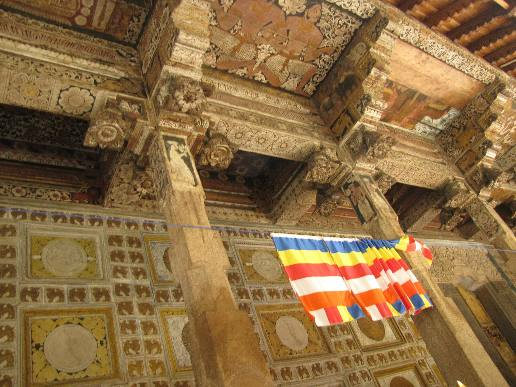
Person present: No